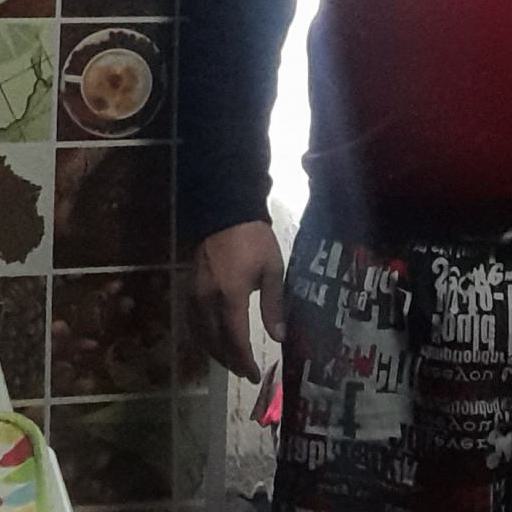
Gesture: no_gesture